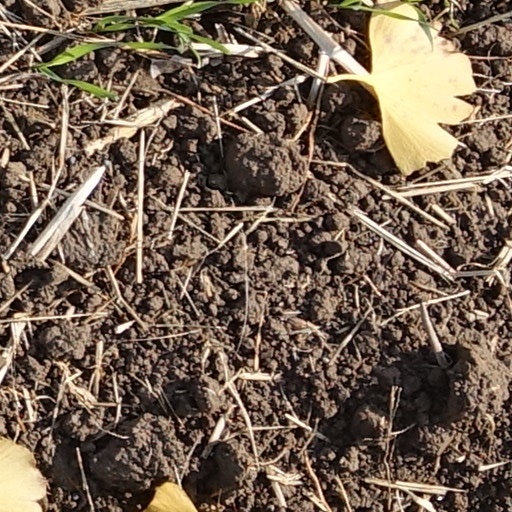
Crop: wheat